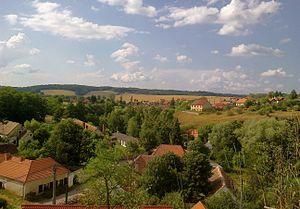
Střelice est une commune du district de Znojmo, dans la région de Moravie-du-Sud en République tchèque. Sa population s'élevait à 153 habitants en 2019.